1st Reconnaissance Battalion

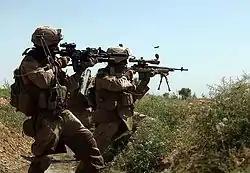
1st Recon Battalion in Afghanistan.

By June 1966, the 1st Marine Division had plans to expand its assigned Tactical Area of Responsibility (TAOR) southward from Da Nang to Tam Kỳ, the capital of the Quảng Tín Province. Pressure from the Military Assistance Command, Vietnam (MACV) had placed Brigadier General William A. Stiles, the assistant division commander (ADC), position to respond by conceiving an operation by ordering an extensive reconnaissance effort between Da Nang and Tam Ky.